Świdwin

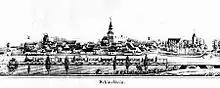
Schivelbein about 1860, with the new railway line to Stargard

The area became part of the emerging Polish state under its first historic ruler Mieszko I around 967. In the 12th century there was a gród on the trade route from the coastal city of Kołobrzeg to Greater Poland. Following the fragmentation of Poland, it formed part of the Duchy of Pomerania. Duke Barnim I granted the settlement to the Premonstratensians from Trzebiatów. In 1248 the duke ceded the area to the Bishop of Kamień, who shortly afterwards sold it to the Ascanian margraves of Brandenburg. Schivelbein was incorporated as the northeastern outpost of the Neumark region. It was granted town rights by 1296. From 1373 it was part of the Lands of the Bohemian (Czech) Crown as one of its northernmost towns, in 1384 it was passed to the State of the Teutonic Order, and in 1455 to Brandenburg, which possession it remained until the dissolution of the Holy Roman Empire in 1806. In the 15th century there were disputes with the nearby town of Białogard, and in 1469 even a battle was fought between the towns. Nowadays, an annual medieval-style competition is organized between the inhabitants of both towns. In 1477 a Carthusian monastery was established, which was secularized in 1539. Brewing developed at that time. In 1550, around 30% of the population died in an epidemic. In the 17th century the town suffered as a result of two fires and the Thirty Years' War. In 1816 it became part of the Prussian province of Pomerania.